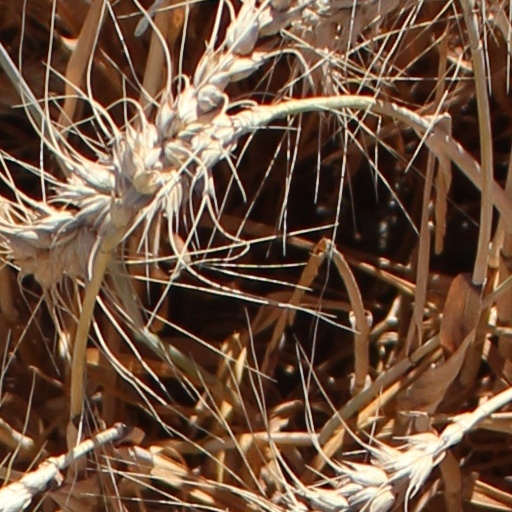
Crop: wheat